University of Strasbourg

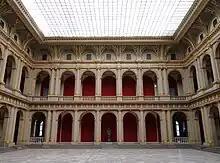
Grand hall of the University Palace, where the first session of the Council of Europe Assembly took place

The university campus covers a vast part near the center of the city, located between the "Cité Administrative", "Esplanade" and "Gallia" bus-tram stations.